Nursling

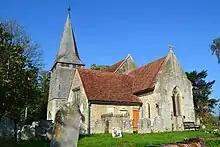
Church of St Boniface, Nursling, Hampshire

At (Nursling) Romans erected a bridge (probably a wooden one as no trace of stone abutments remains) across the River Test, below which it widens into its estuary, and there are traces of the Roman road from Nursling to Stoney Cross. At Nhutscelle a Benedictine monastery was established in 686, the earliest Benedictine establishment in Wessex according to Bede. It became a major seat of learning, and at the end of the 7th century, Winfrith (subsequently Saint Boniface) studied here under the abbot Winberht, producing the first Latin grammar to be written in England. He left in 710 for Canterbury, returning briefly around 716 before going to Germany as a missionary. The Danes destroyed the monastery in 878 and it was never rebuilt; its exact site has not been identified, though the parish church is dedicated to St. Boniface.